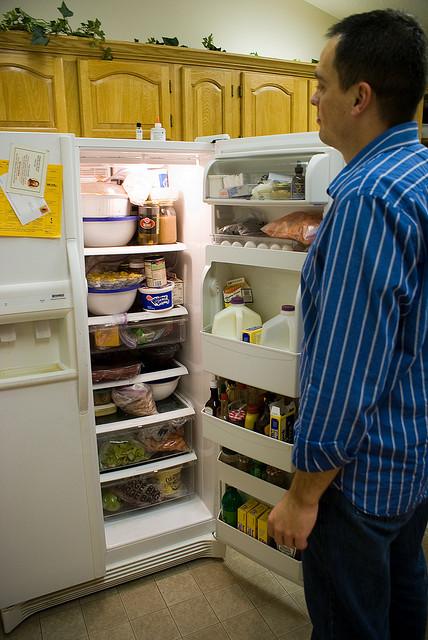
A man examines the contents of a fridge.